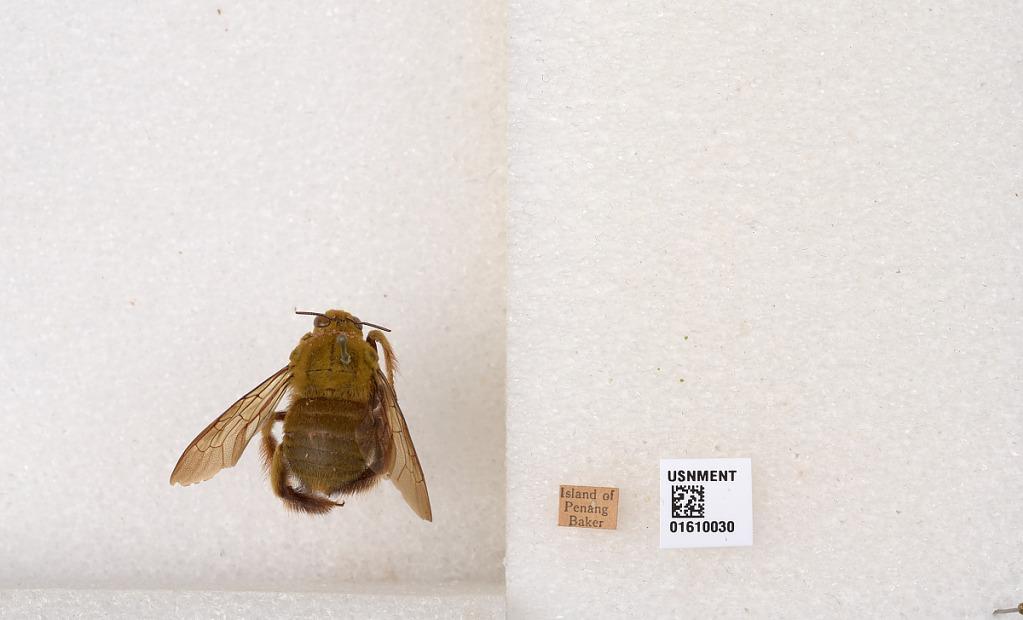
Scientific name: Xylocopa (Koptortosoma) aestuans (Linnaeus)
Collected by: Baker
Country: Malaysia
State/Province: Penang
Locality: Island of Penang
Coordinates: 5.38358, 100.245